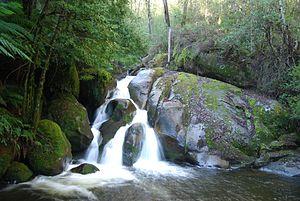
Le parc national des Yarra Ranges est un parc situé au Victoria en Australie à 92 km à l'est de Melbourne. Le parc a été créé en 1995.